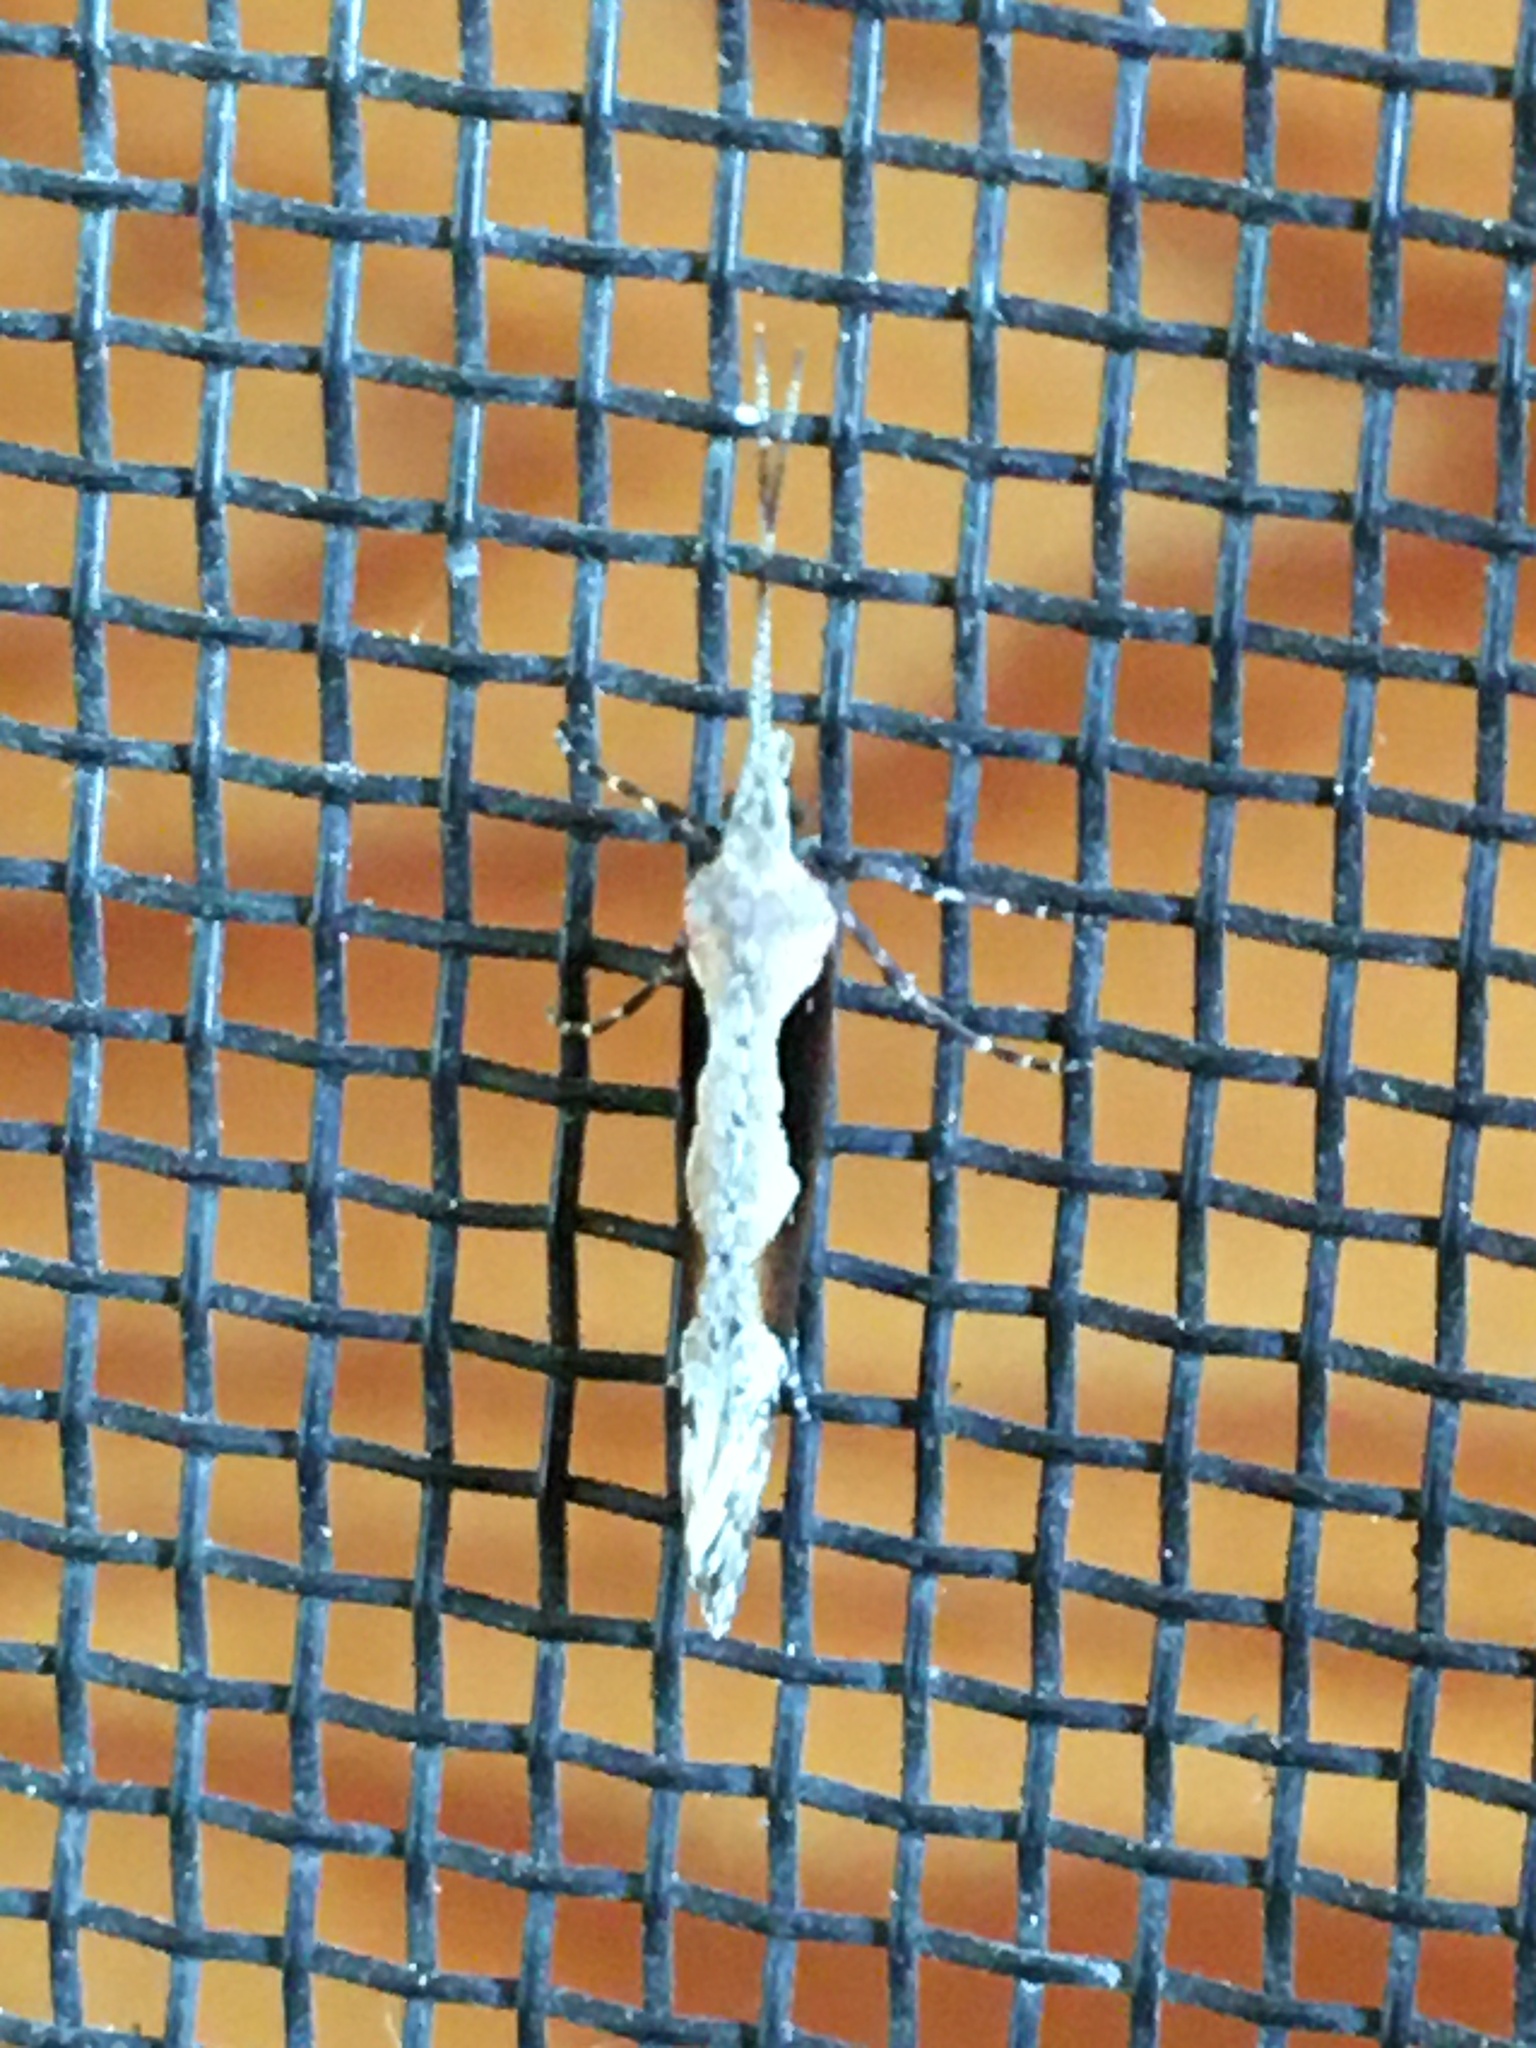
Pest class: diamondback_moth